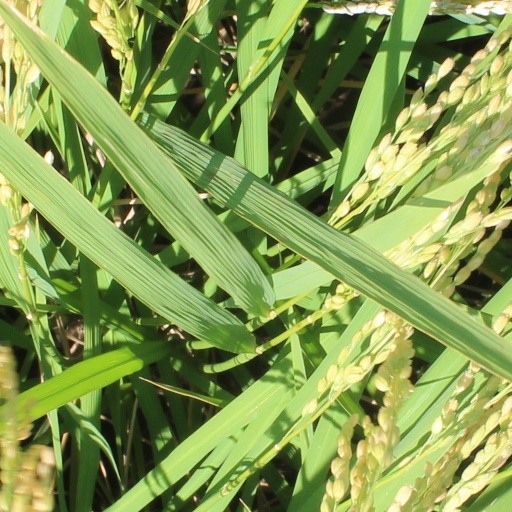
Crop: rice